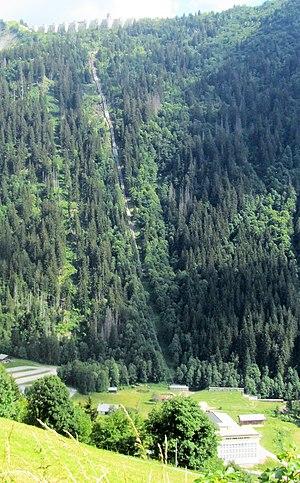
Du barrage de la Girotte à la centrale de Belleville, vue d'ensemble
Le Beaufortain ou pays de Beaufort est une région naturelle s'étendant autour de la commune de Beaufort dans le département français de la Savoie. Elle est constituée principalement par la vallée du Doron dit de Beaufort.